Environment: lab
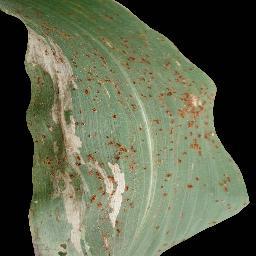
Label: common_rust